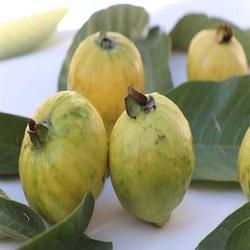
Label: Guava